Answer in natural language. Consider the 3D positions of the objects in the scene and not just the 2D positions in the image. Is the centerpoint of  block colour dresser (highlighted by a red box) at a higher height than Window (highlighted by a blue box)? Choose between the following options: no or yes
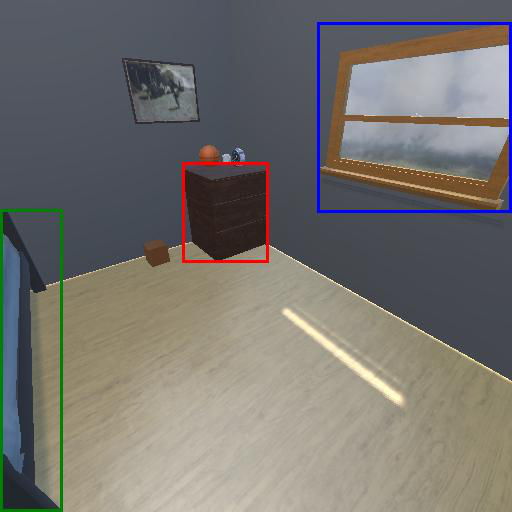
<answer>no</answer>